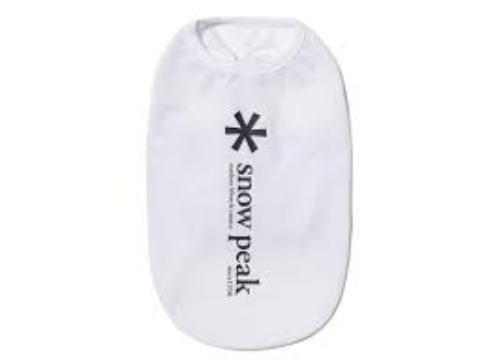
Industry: Sports